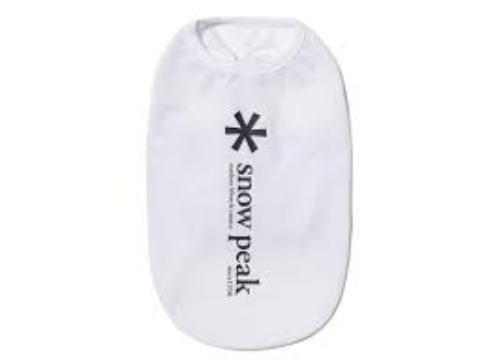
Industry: Sports